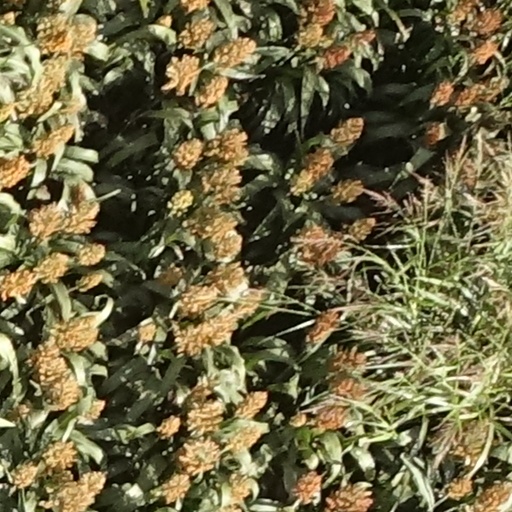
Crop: sorghum